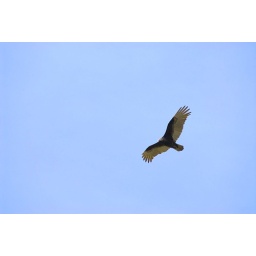
I spotted this predator circling above road while driving on tiny road from San Francisco to Muir woods.